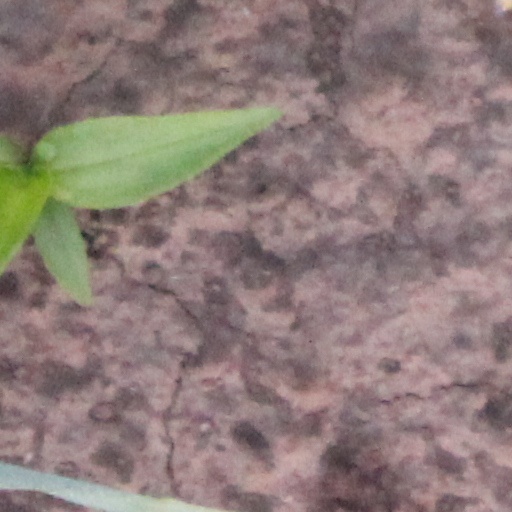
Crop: wheat